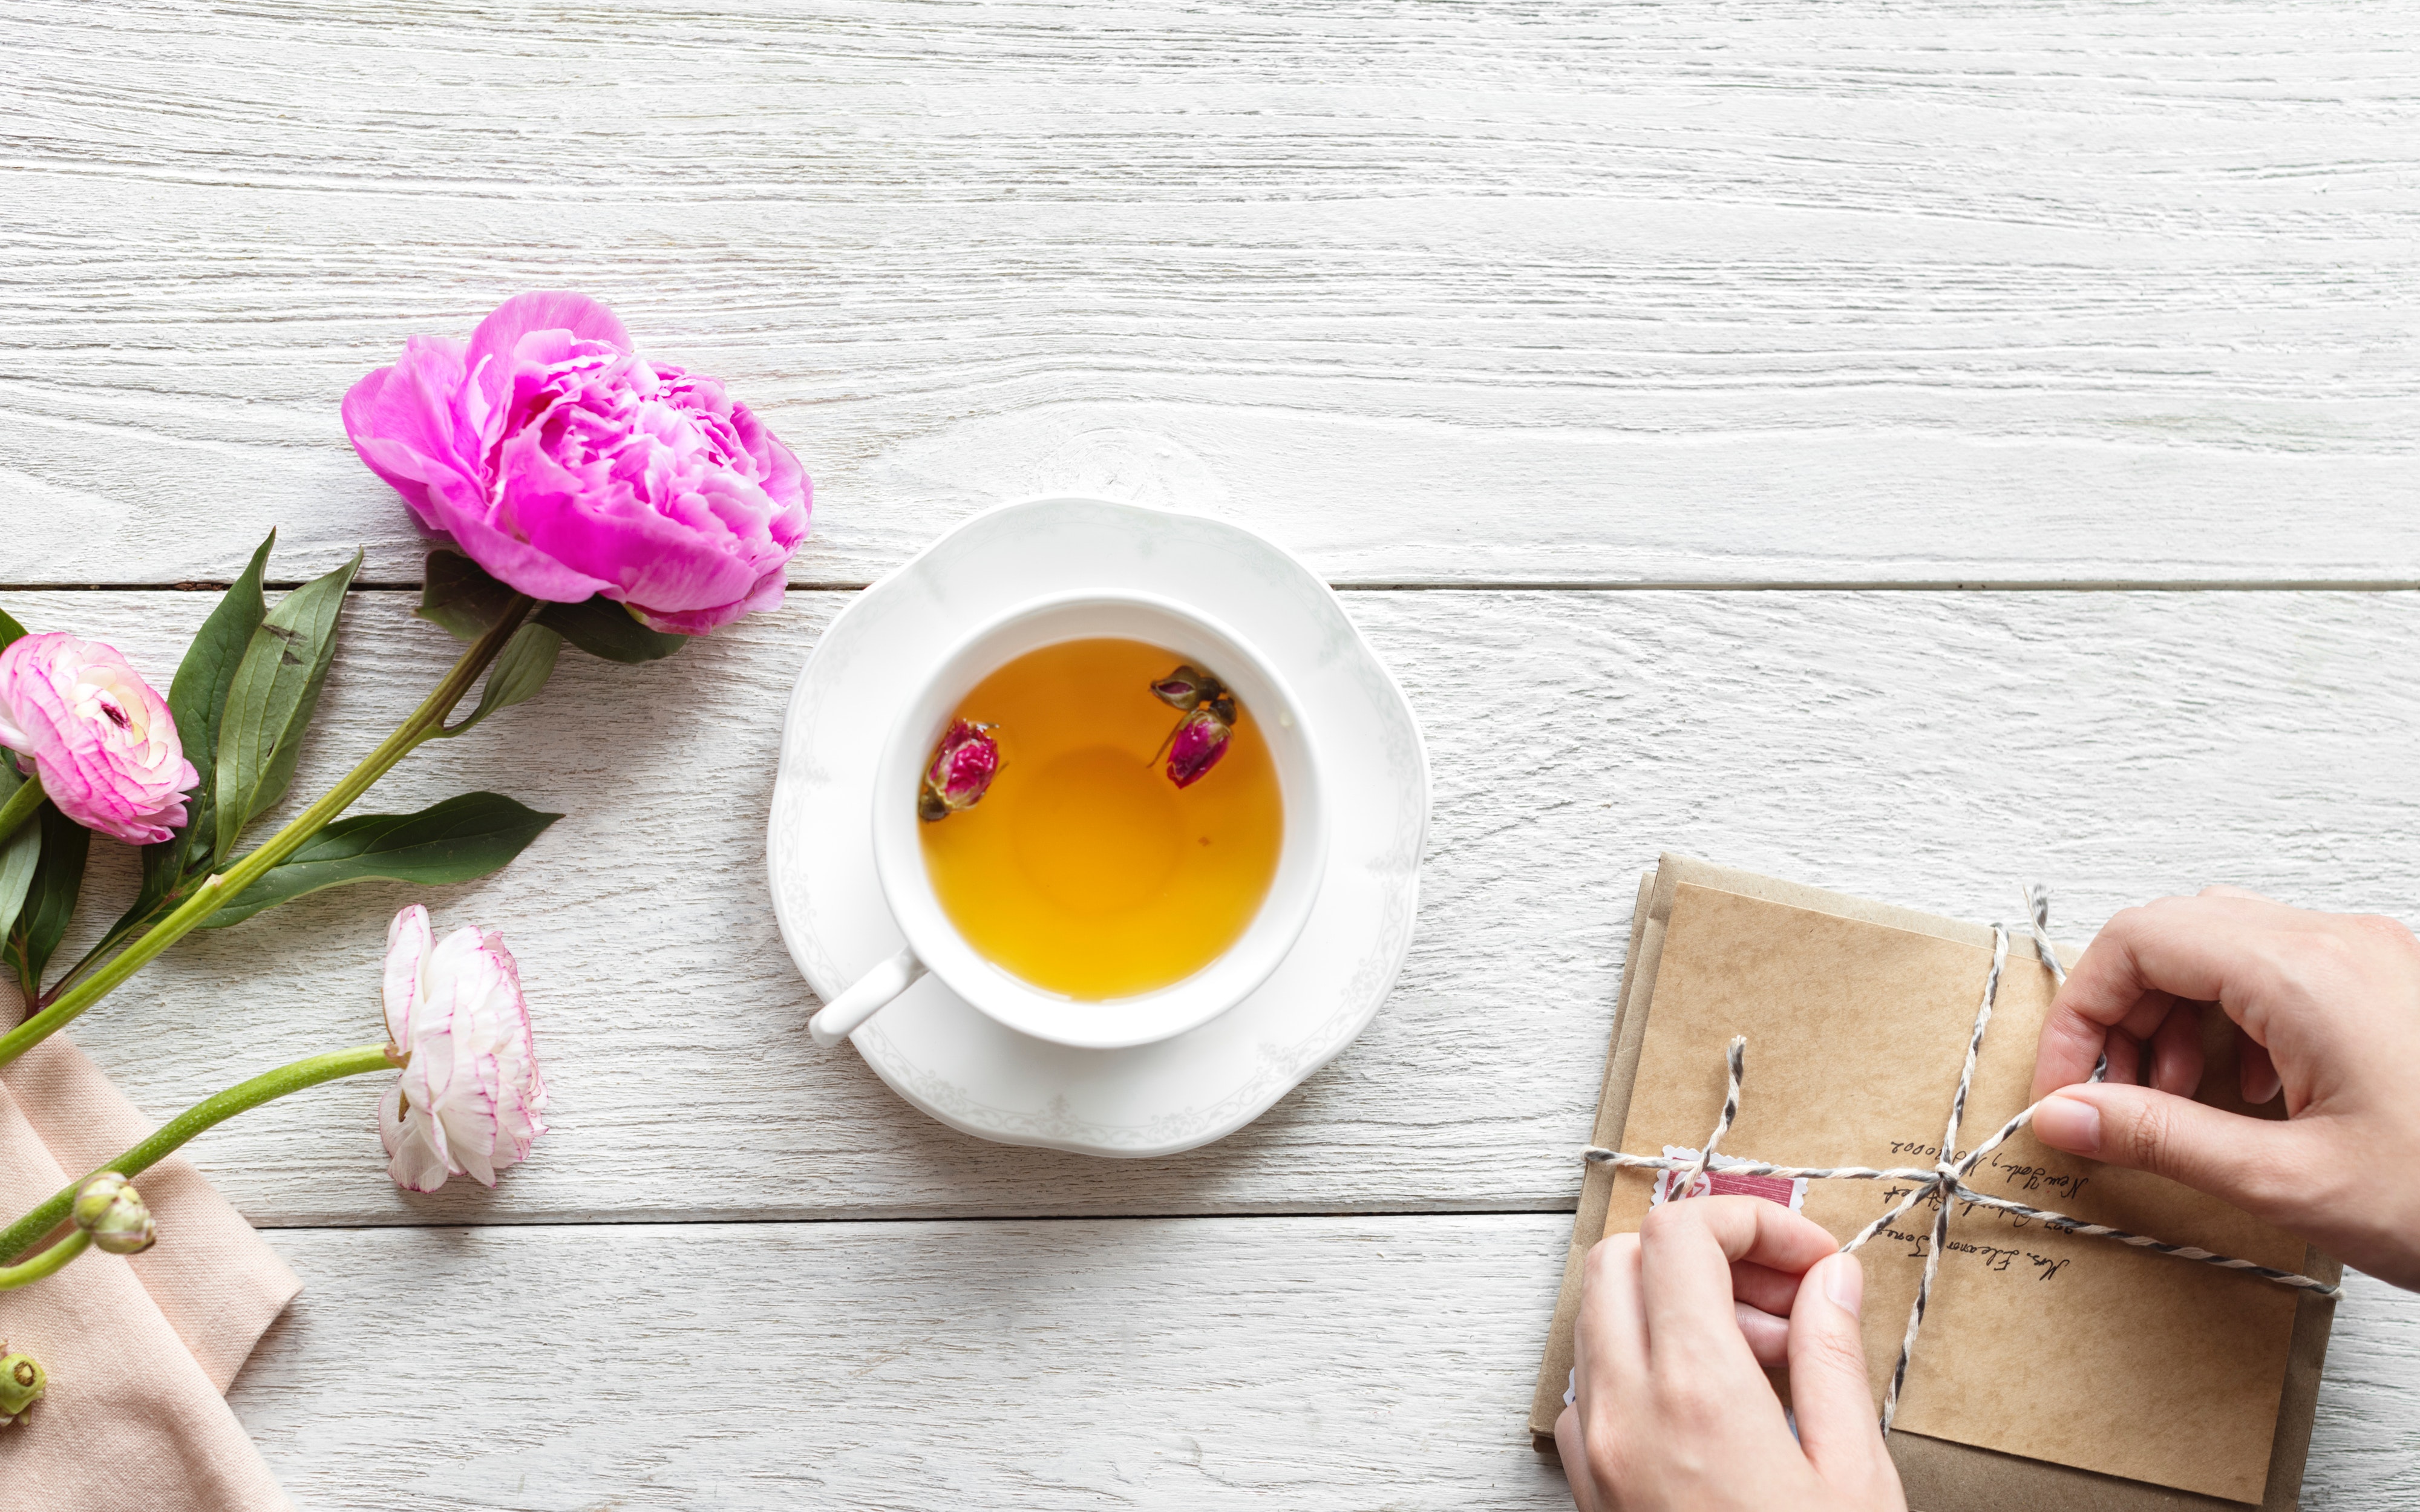
food, dish, hand, cuisine, finger, cup, tableware, breakfast, chinese herb tea, flower, petal, ingredient